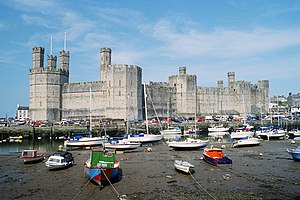
Borge og slotte i Wales
Caernarfon Castle.
"Dette er en liste over borge og slotte Wales, der nogle gange omtales som ""castle capital of the world"" på grund af deres høje densitet. Wales havde omrkgin 600 borge og slotte, hvoraf omrking 100 stadig er bevaret, enten som ruiner eller som restaurererede bygninger. Resten er gået til grunde eller er i dag blot tørre volgrave, jordvolde og lignende voldsteder. Mange af disse steder bliver drevet af Cadw, der er Wales' regerings organisation, der tager sig af historiske og forhistoriske mindesmærker.